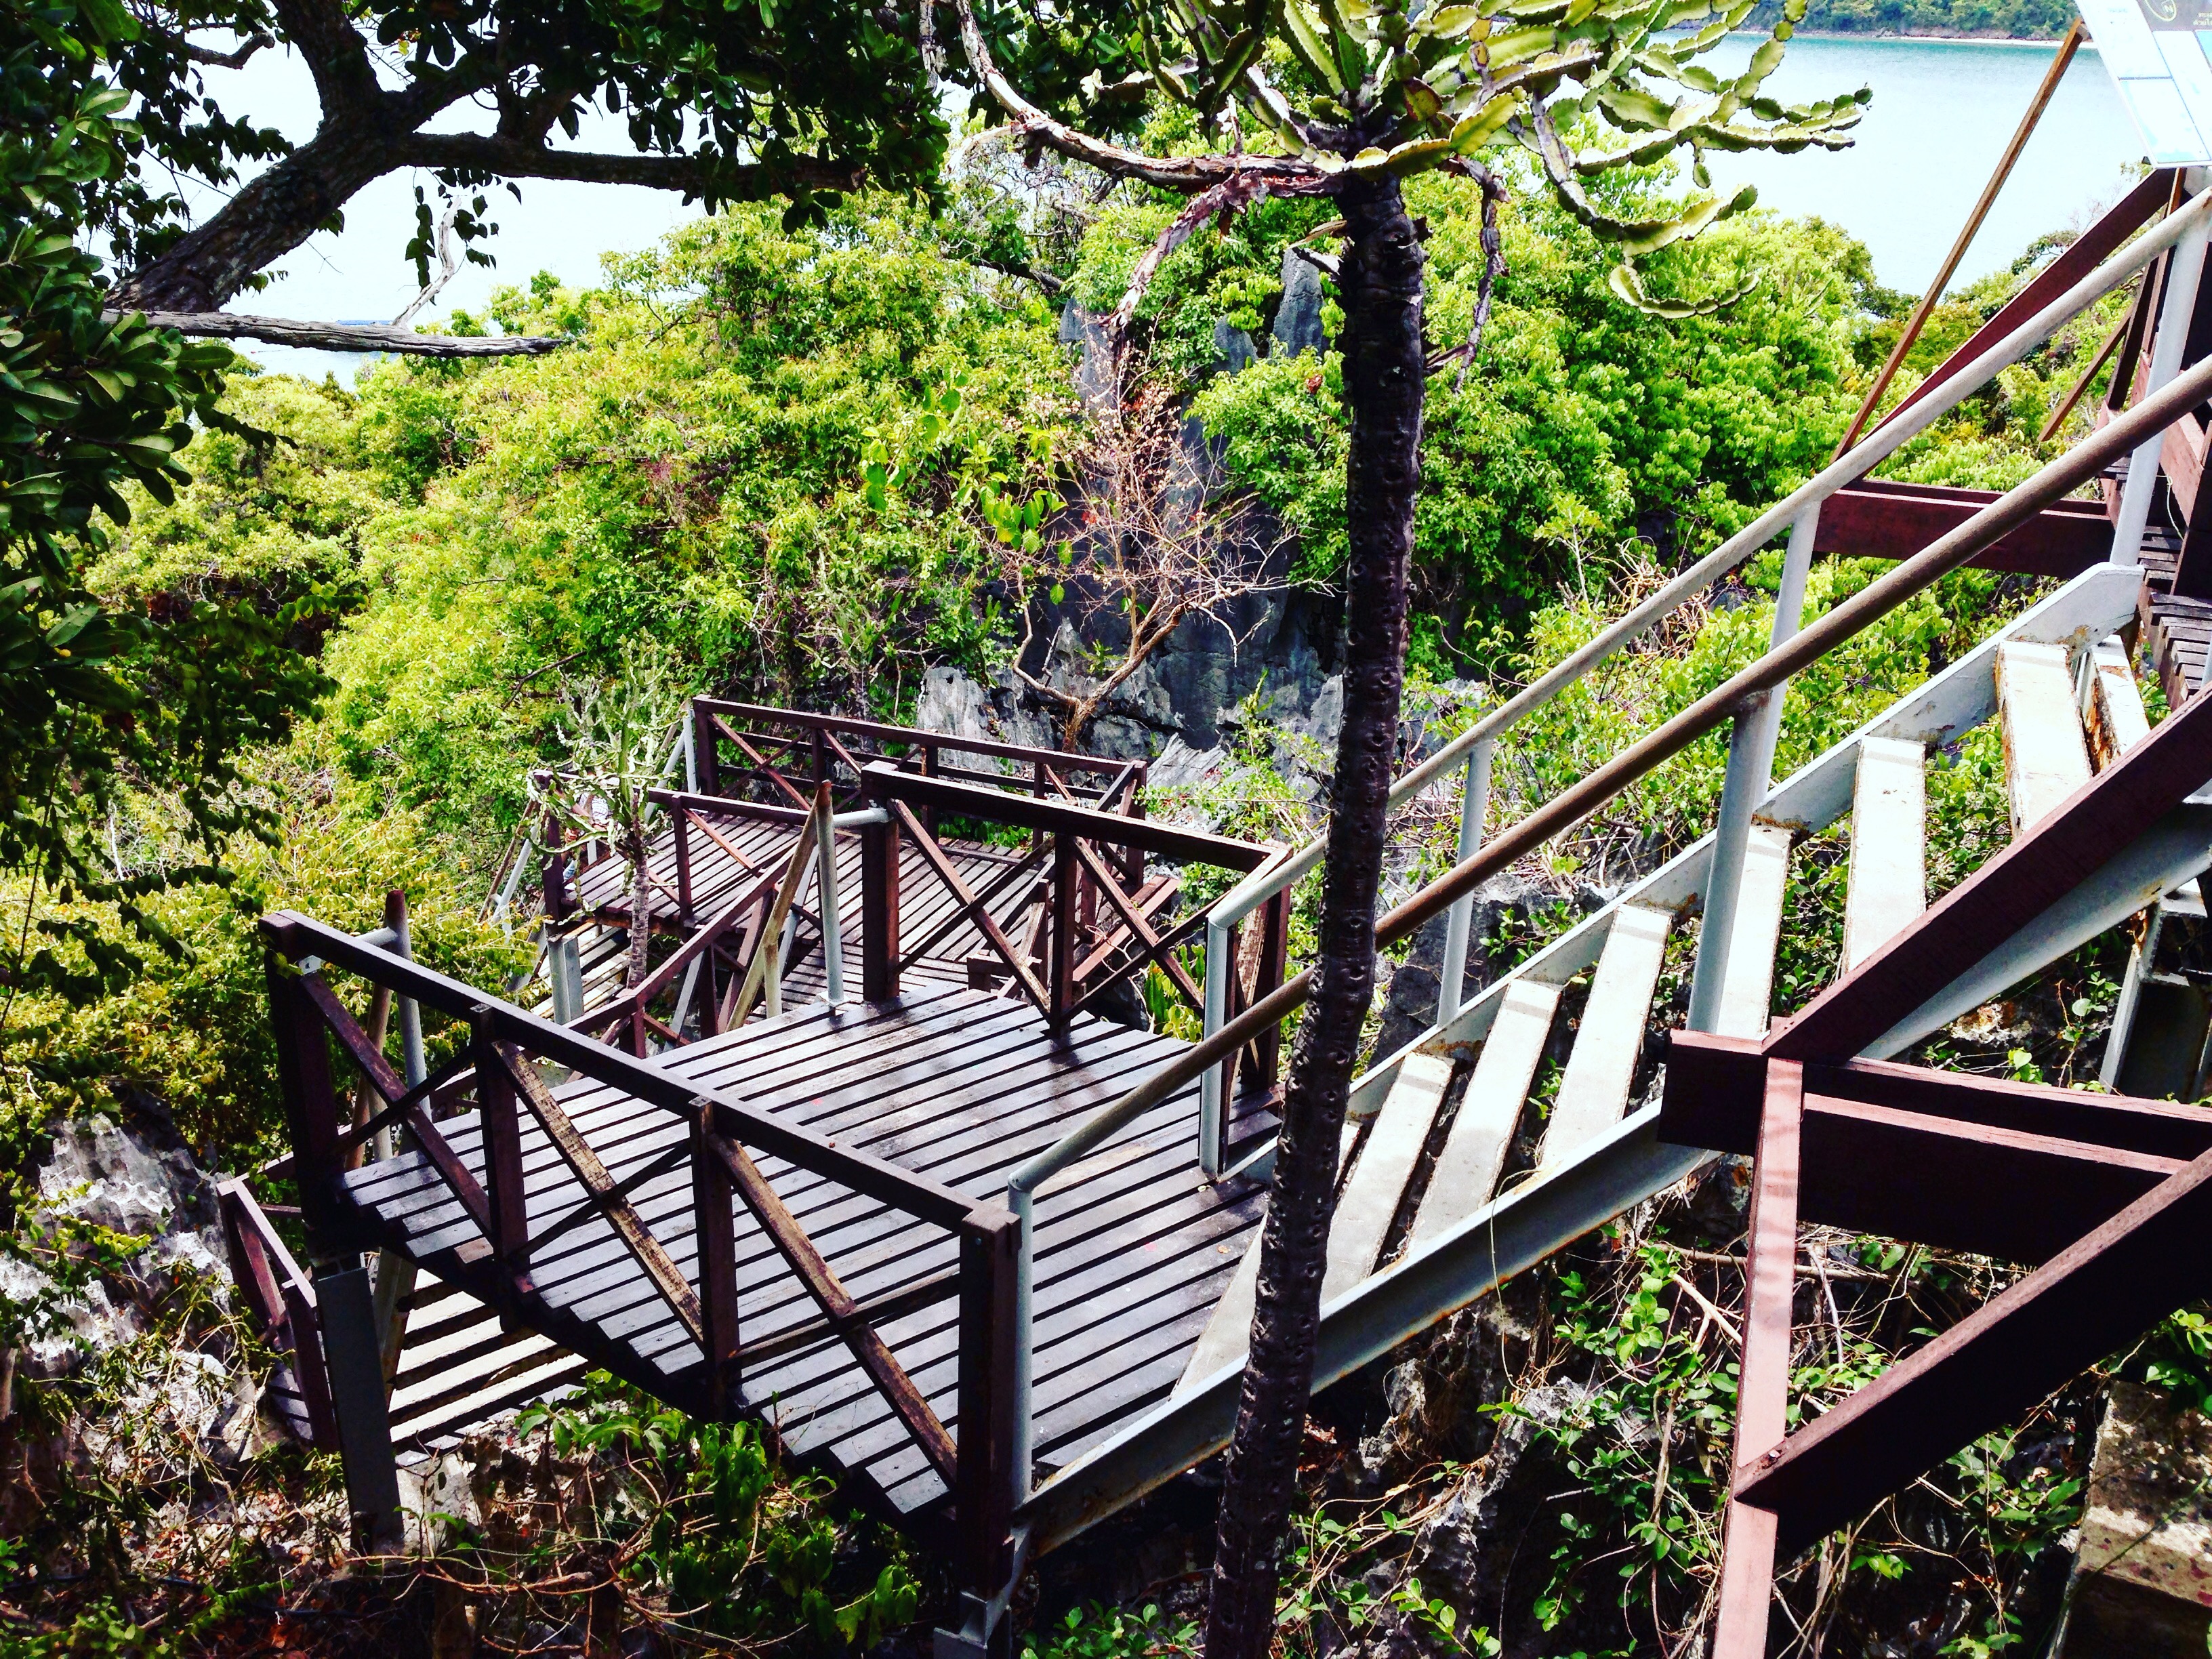
sea, brine, pond, wave, rhythm, ocean, river, reservoir, well, fish, jewels, crystals, treasury, diamonds, gem, water body, expanse of water, river basin, basin, waters, water, aqua, liquid, fluid, puddle, lakes, liquid as in rivers, seas and oceans, island, isle, perch, plant, tree, outdoor structure, rainforest, jungle, house